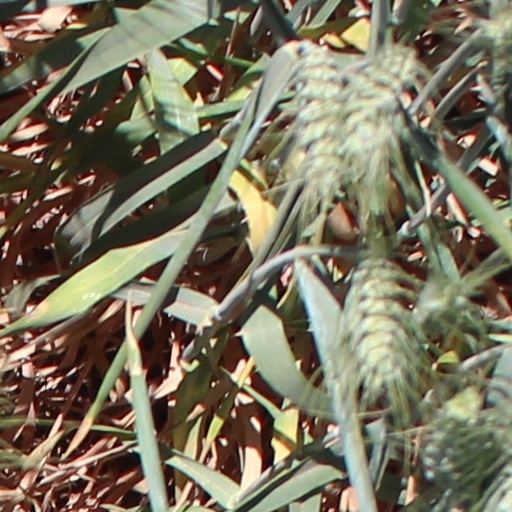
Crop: wheat